Andrzej Byrt

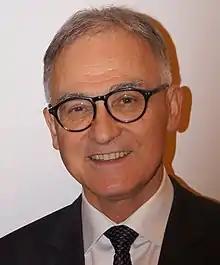
Andrzej Byrt (2017)

Andrzej Jan Byrt (born 20 September 1949 in Poznań, Poland) is a Polish economist and former diplomat and deputy minister. Byrt has been Ambassador to Germany (1995–2001, 2002–2006), France and Monaco (2015–2016).